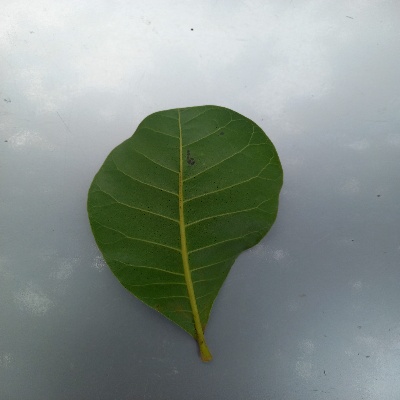
Crop: Cashew
Condition: healthy